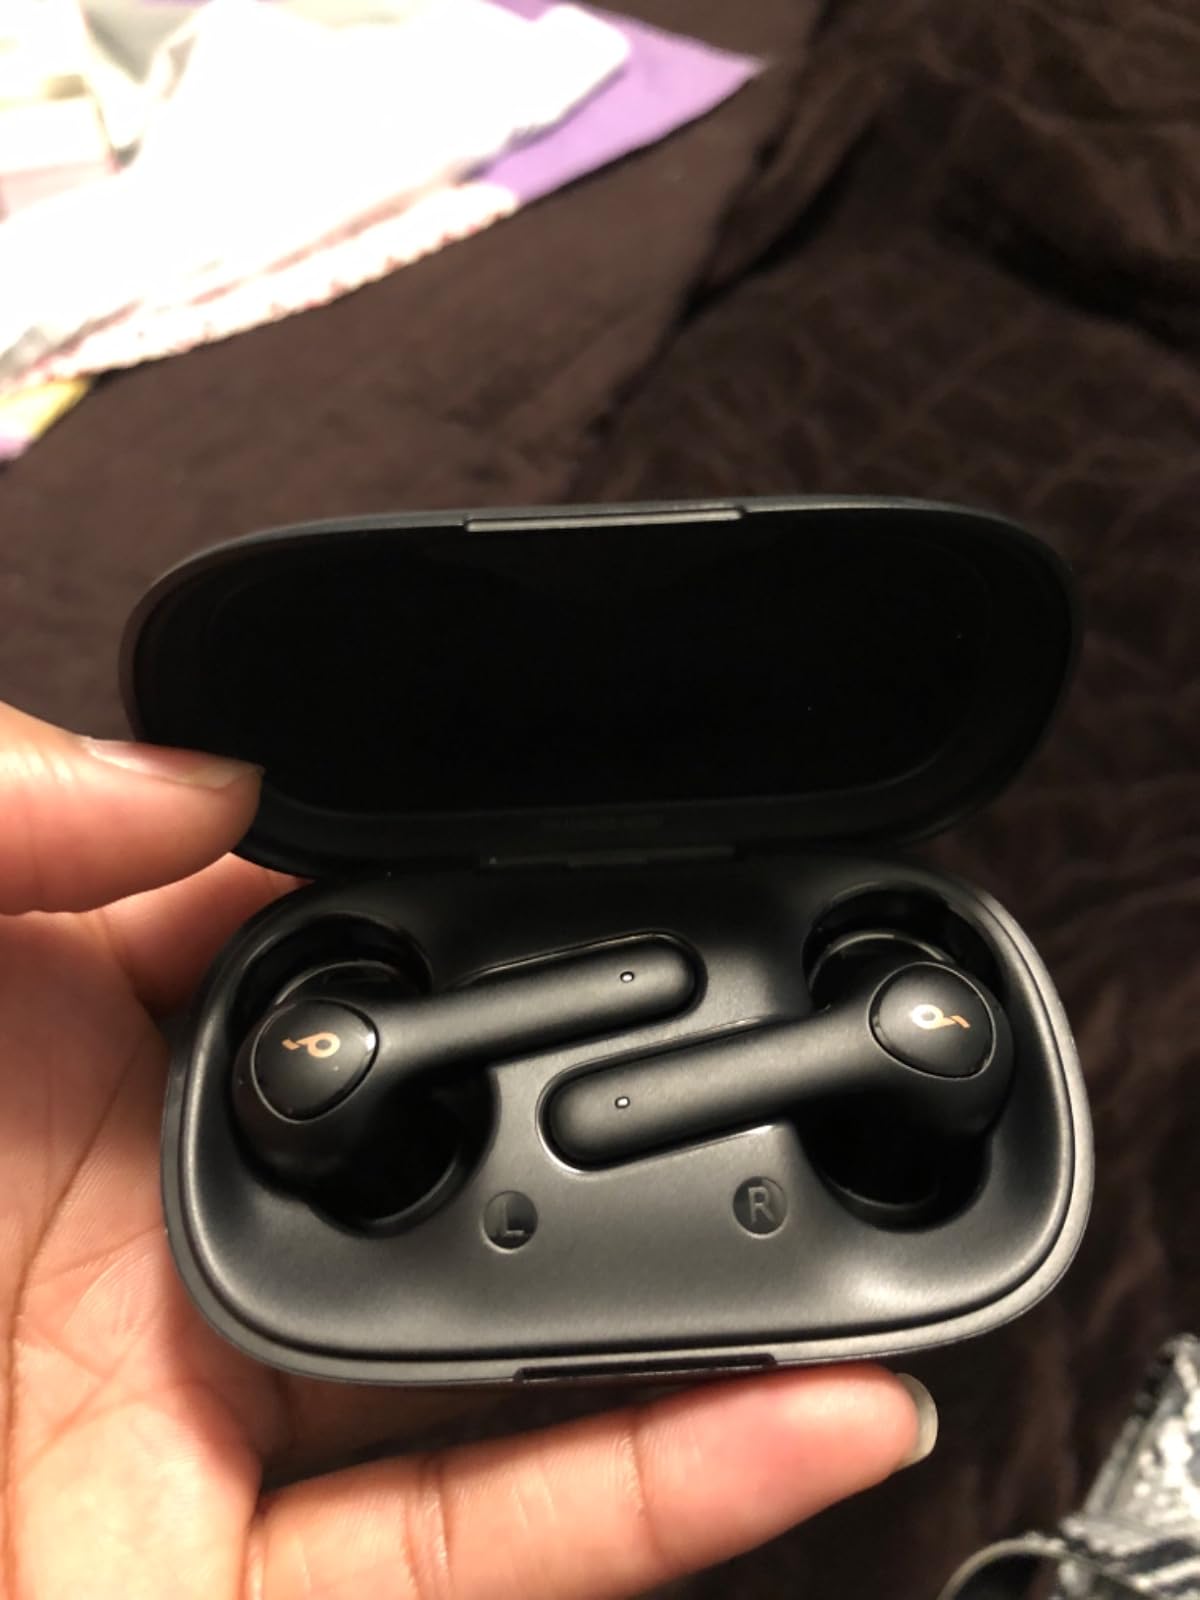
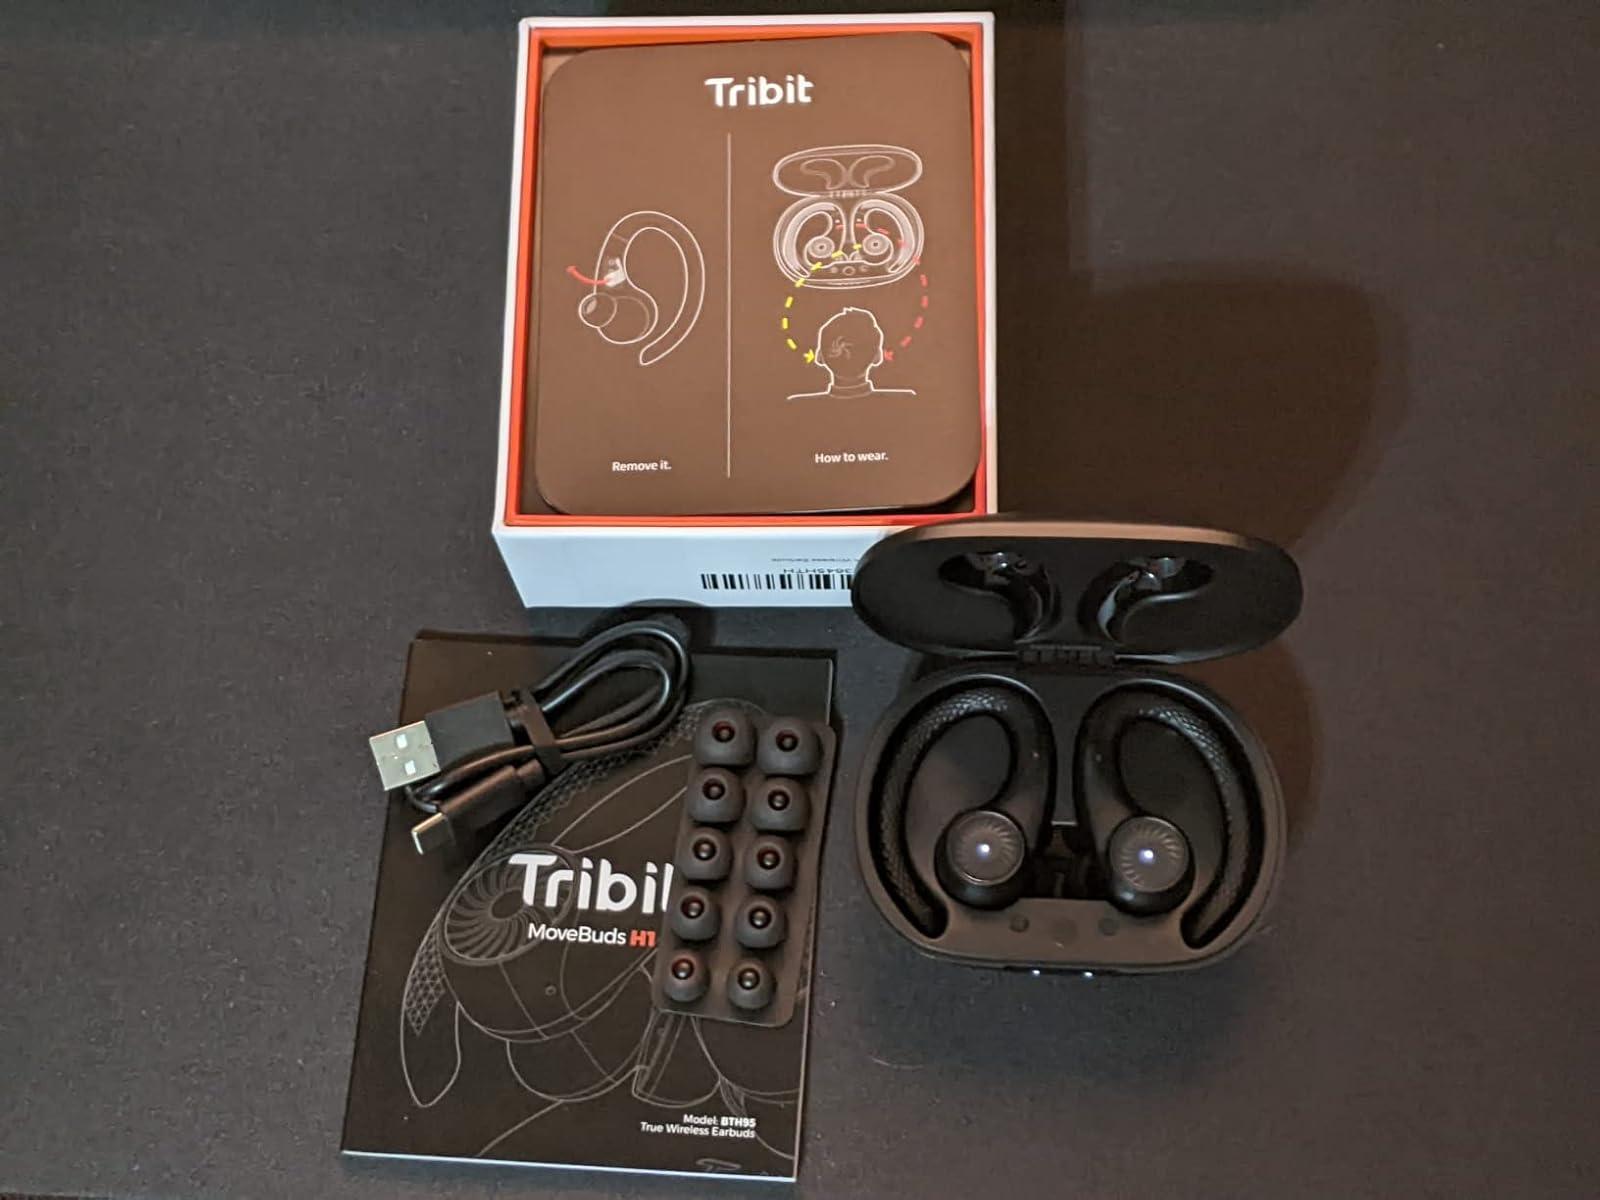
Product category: earbuds
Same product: no